Uns ist ein Kind geboren, BWV 142

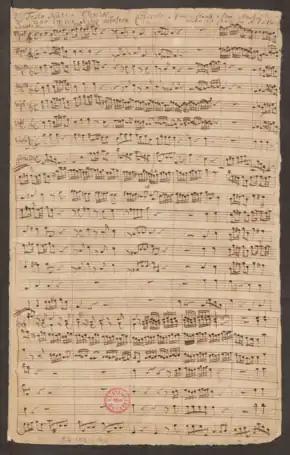
First page of opening sinfonia of "Uns ist ein Kind geboren" in manuscript copy made in 1756 by C. F. Penzel, who named Bach as composer in the heading

The cantata is in eight movements, and is scored for vocal soloists, choir, recorders, oboes, strings and continuo.